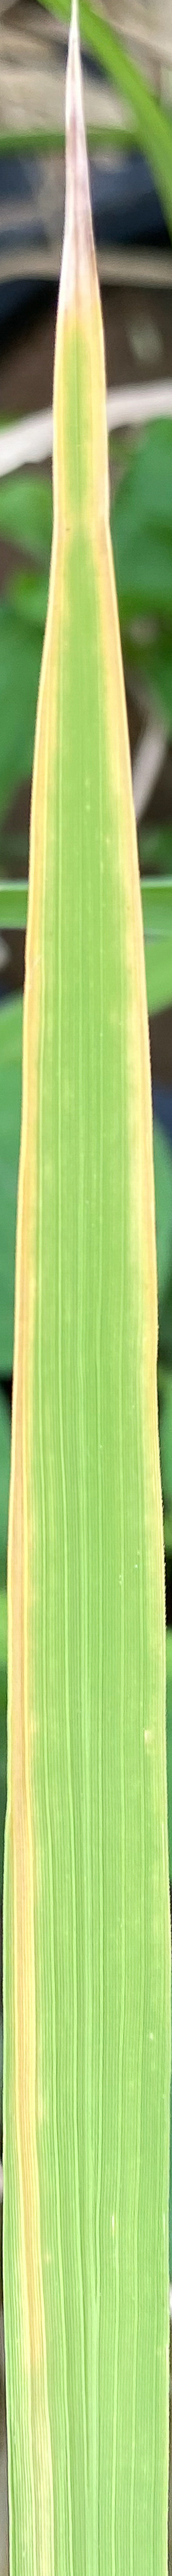
Nhãn: N